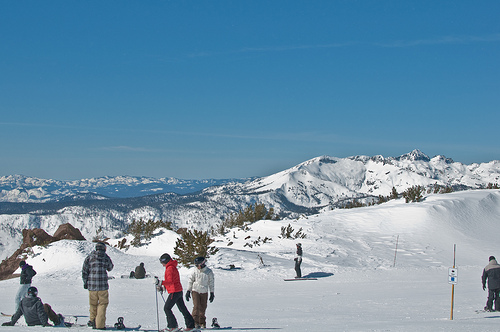
user: Given an image and a question. Answer the question in a short answer. Question: What mountain are they skiing on? Short Answer:
assistant: alp